Jozy Altidore

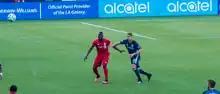
Jozy Altidore playing for Toronto FC against LA Galaxy in 2020

On March 7, 2018, in the first leg of the CONCACAF Champions League quarter-finals, Altidore scored in a 2–1 home win against Mexican side Tigres UANL. In the second leg, held on March 13, Altidore helped create an own goal in an eventual 3–2 away defeat; the result enabled Toronto to progress to the semi-finals of the competition for only the second time in their history, on away goals, following a 4–4 draw on aggregate. Altidore scored a brace on March 30, in a 3–1 home win against Real Salt Lake, which included his 50th goal for Toronto FC. On April 3, Altidore scored in a 3–1 home win over Club América in the first leg of the CONCACAF Champions League semi-final. He suffered an injury in the seventh minute of the second leg, on April 10, at the Estadio Azteca, and was replaced by Tosaint Ricketts; the match ended in a 1–1 away draw, which saw Toronto advance 4–2 on aggregate to the finals.